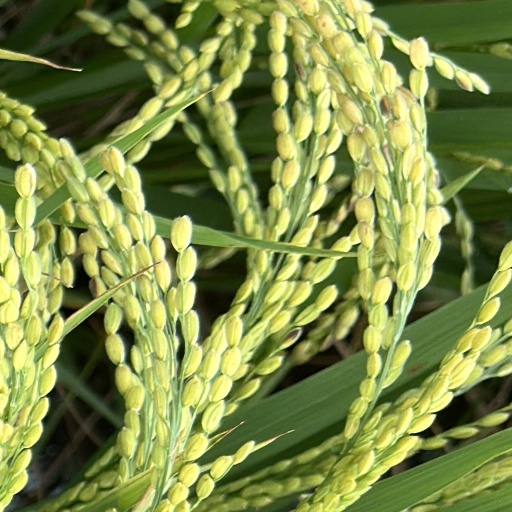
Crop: rice